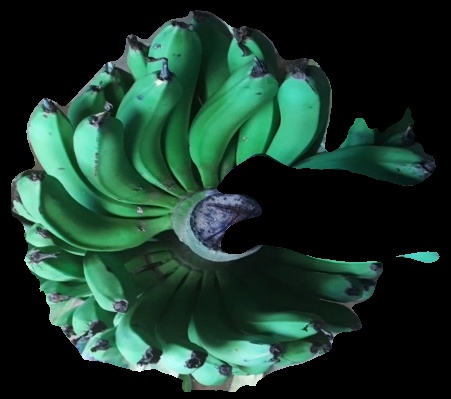
Variety: pachbale
Grade: grade1